Henry Wright (artist)

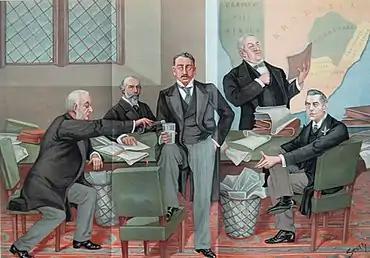
"South Africa Committee" by "Stuff", in "Vanity Fair", 1897

Born in January 1849 at Stithians, Redruth, Cornwall, Wright was the son of a clergyman, the Rev. Francis Hill Arbuthnot Wright. In 1881, Wright, aged 32, was a painter and was living with his parents at Pendleton. His father was then Vicar of St Paul's, Paddington.